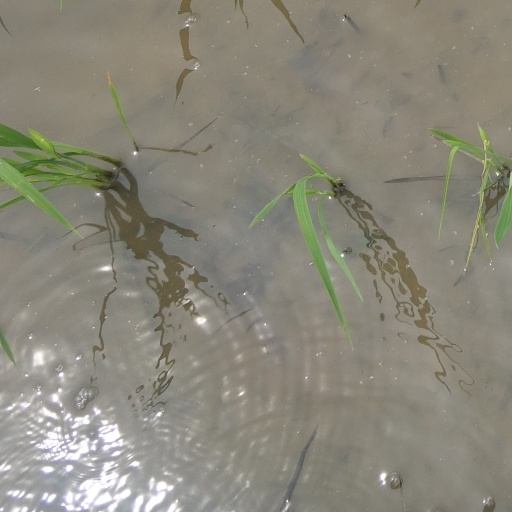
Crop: rice